Rusty Wallace

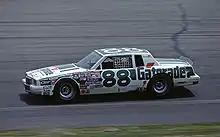
No. 88 Rookie of the Year racecar (1984)

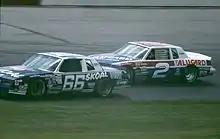
Wallace in the No. 2 (background) in 1985

In 1980, Wallace made his NASCAR debut at Atlanta, driving the No. 16 Chevrolet for Roger Penske. He ended up finishing second in the race after qualifying seventh. He made nine NASCAR appearances over the next three years, finishing inside the Top 10 in only one more race. In 1984, Wallace joined the Winston Cup circuit full-time, winning NASCAR Rookie of the Year honors and finishing 14th in the final points standings. He drove the No. 88 Gatorade Pontiac for Cliff Stewart with a best finish of fourth, along with two fifth-place finishes and four further Top 10s. Wallace stayed with Cliff Stewart for 1985 but this time, he drove the No. 2 Alugard Pontiac. In 29 races, Wallace had two Top 5s and eight Top 10s.